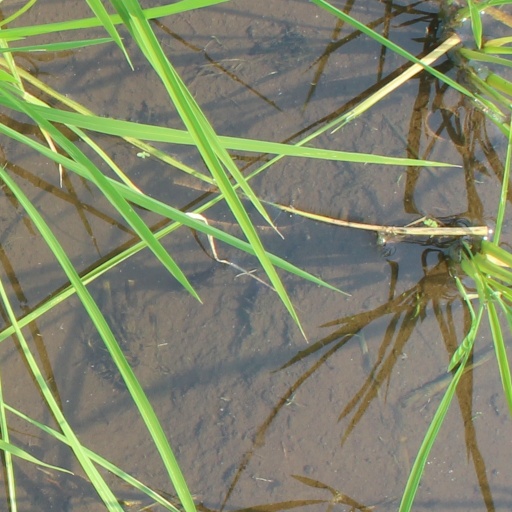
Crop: rice